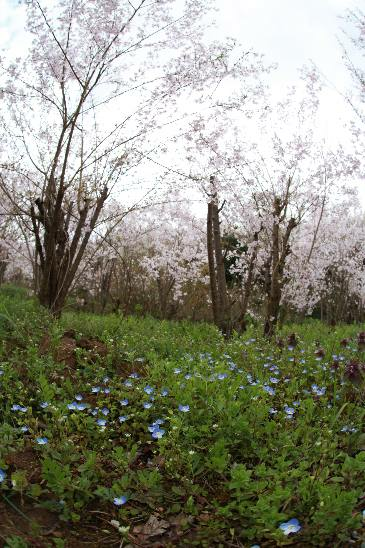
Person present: No